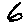
Label: 6